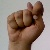
The image shows a hand gesture representing the letter 'T' in Indian Sign Language.